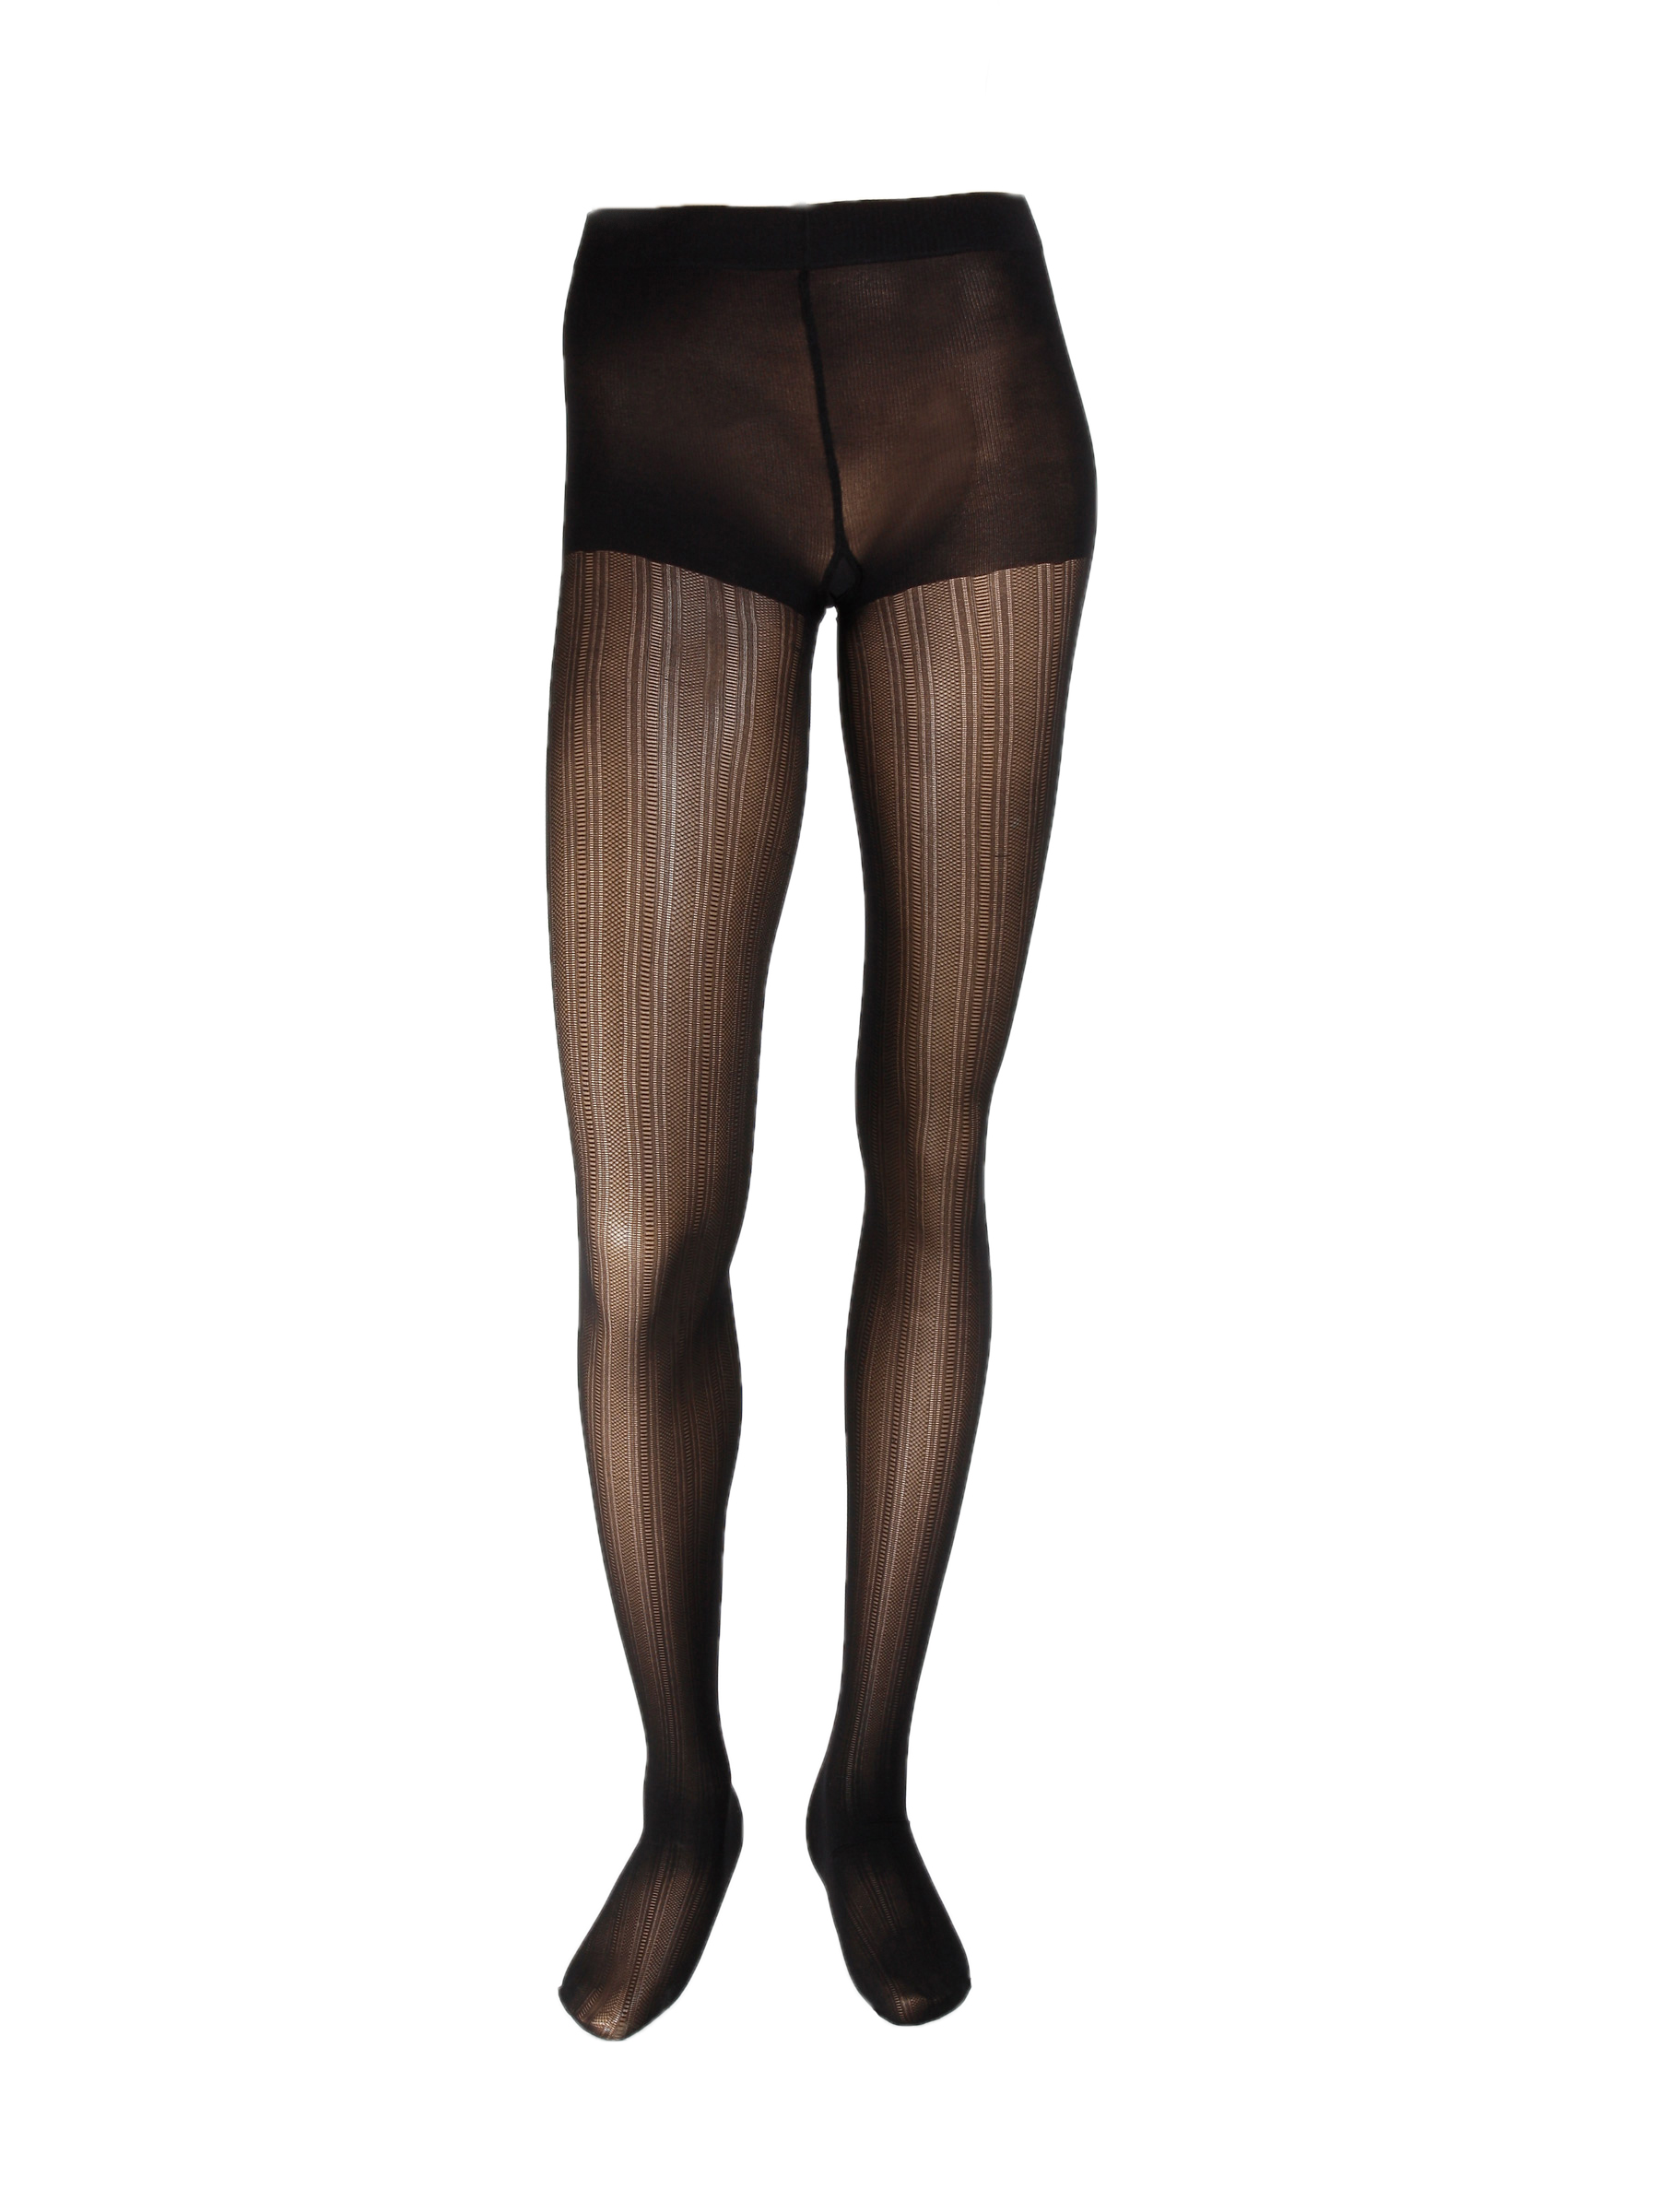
United Colors of Benetton Women Solid Black Stockings
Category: Apparel / Bottomwear / Stockings
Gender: Women
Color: Black
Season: Summer 2011
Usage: Casual